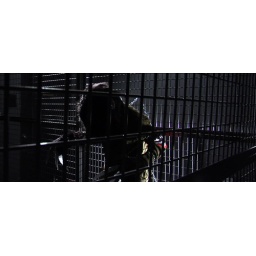
We shot the hybrid in the cage part in addition to the green screen stuff.